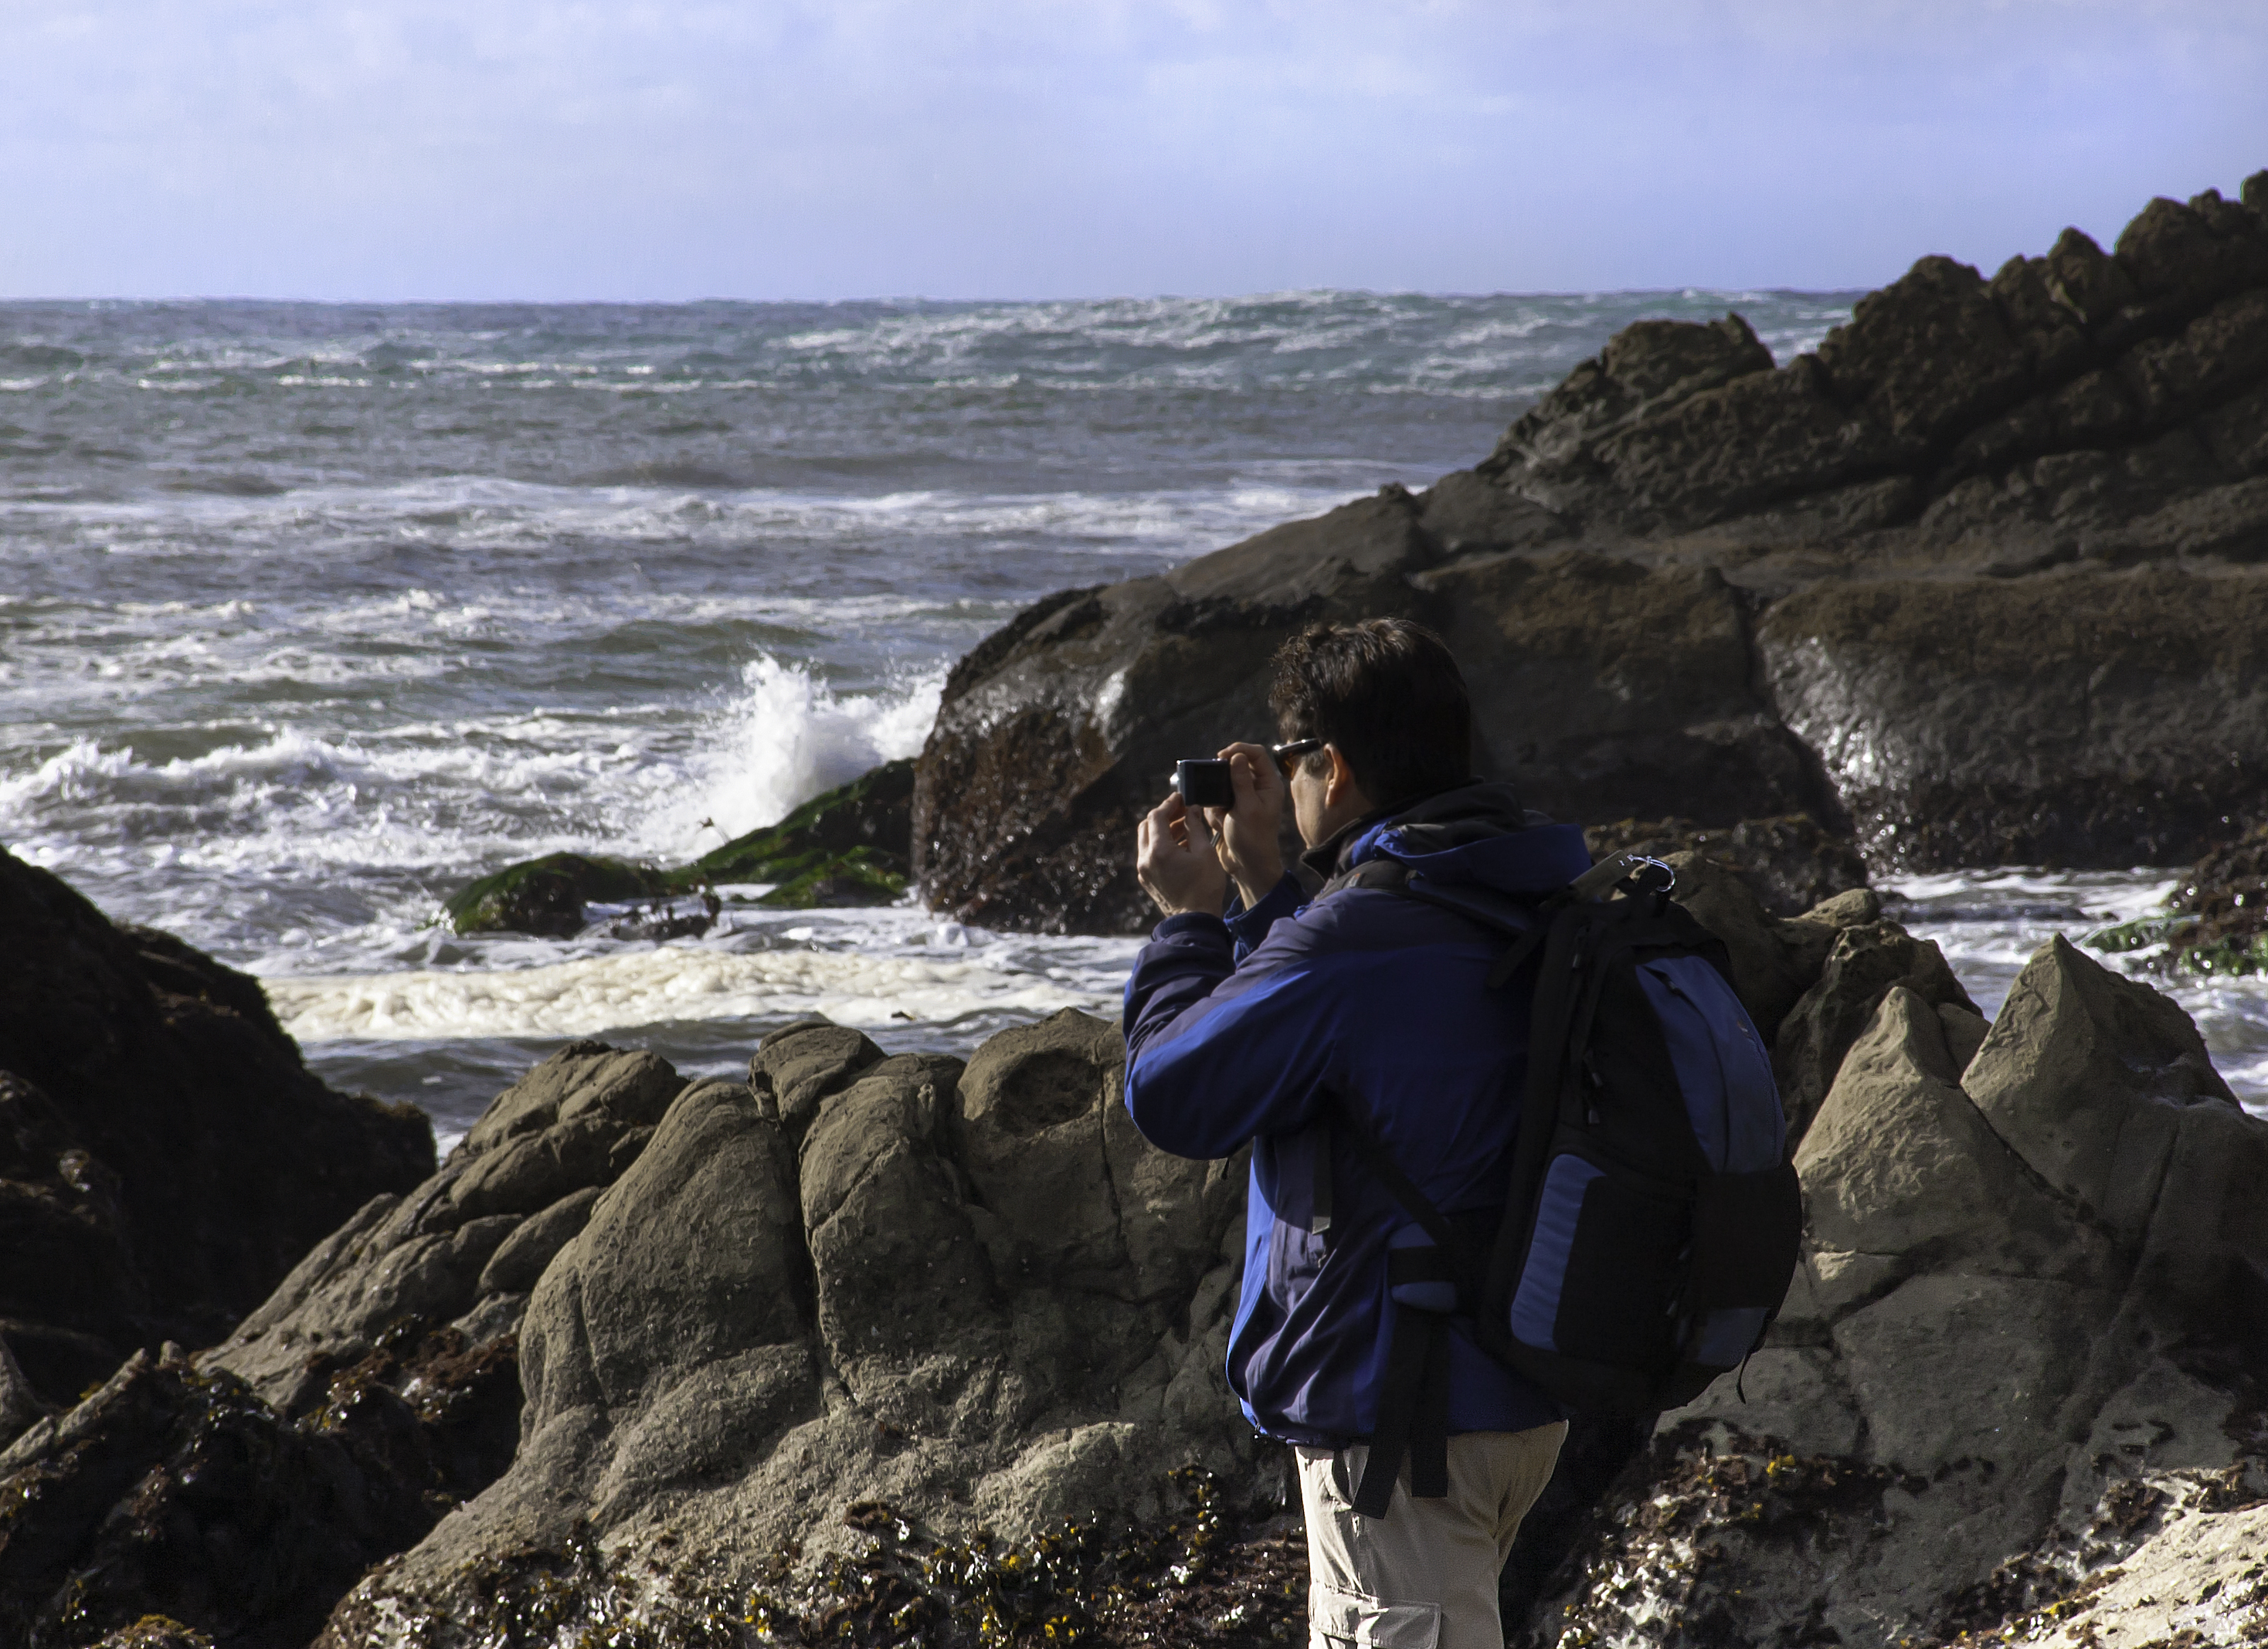
sea, coast, rock, ocean, walking, photographer, shore, wave, vacation, cliff, terrain, rocks, geology, cape, oregoncoast, msh0213, metaphotography, msh02136